Reuben G. Soderstrom

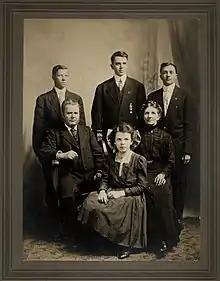
The Soderstrom family, 1904. Standing (from left): Paul, Reuben, and Lafe. Seated: John, Olga, and Anna.

Reuben Soderstrom was born on March 10, 1888, on a small farm west of Waverly, Minnesota. He was the second of six children born to John Frederick Soderstrom and Anna Gustafava Erikson, Swedish immigrants from Småland, and Jämtland, respectively. John, a free church preacher and cobbler by trade, attempted to become a farmer. He leveraged the family's assets in 1886 to purchase land, seed, and equipment. His efforts met with failure, and within ten years, the Soderstrom family was mired in debt.